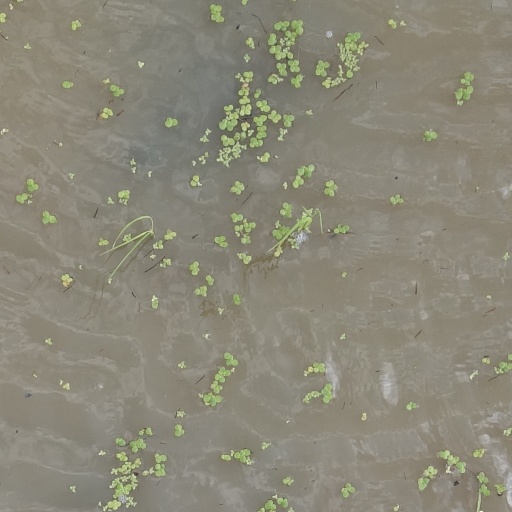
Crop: rice